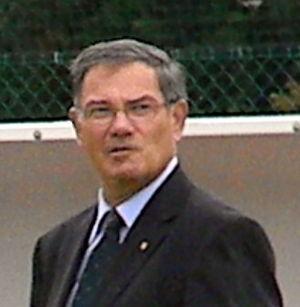
Charles Pour lors de l'engagement de la finale du championnat de France masculin de hockey sur gazon 2013.
Charles Pous, né le 7 janvier 1949 à Lyon et mort le 29 juillet 2015, est un joueur français de hockey sur gazon.
Le FC Lyon Henri Cochet hockey club, couramment abrégé FC Lyon hockey, est un club de hockey sur gazon français de Lyon constituant la section Hockey sur gazon du club omnisports du Football Club de Lyon. Ses infrastructures sont situées sur la commune de Caluire-et-Cuire. Le FCL HC est le fruit de la fusion entre la section hockey du Tennis Club de Lyon et celle du Football Club de Lyon, en 1998. La section Hockey sur gazon du FCL avait été créée, elle, en 1907.